Hult International Business School

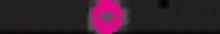
The Hult Prize is hosted in cooperation with the United Nations Foundation and the Clinton Initiative.

Hult International Business School has an acceptance rate of 54%. It has over 19,000 alumni in over 156 countries.